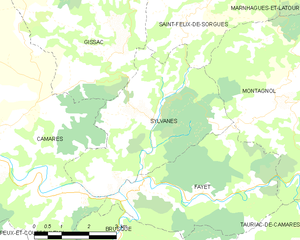
Carte de la commune française de code INSEE 12274 - Sylvanès
Sylvanès est une commune française située dans le département de l'Aveyron en région Occitanie.